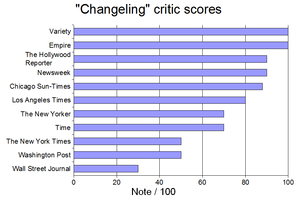
L'Échange est un film américain réalisé par Clint Eastwood et écrit par Joseph Michael Straczynski, sorti en 2008.